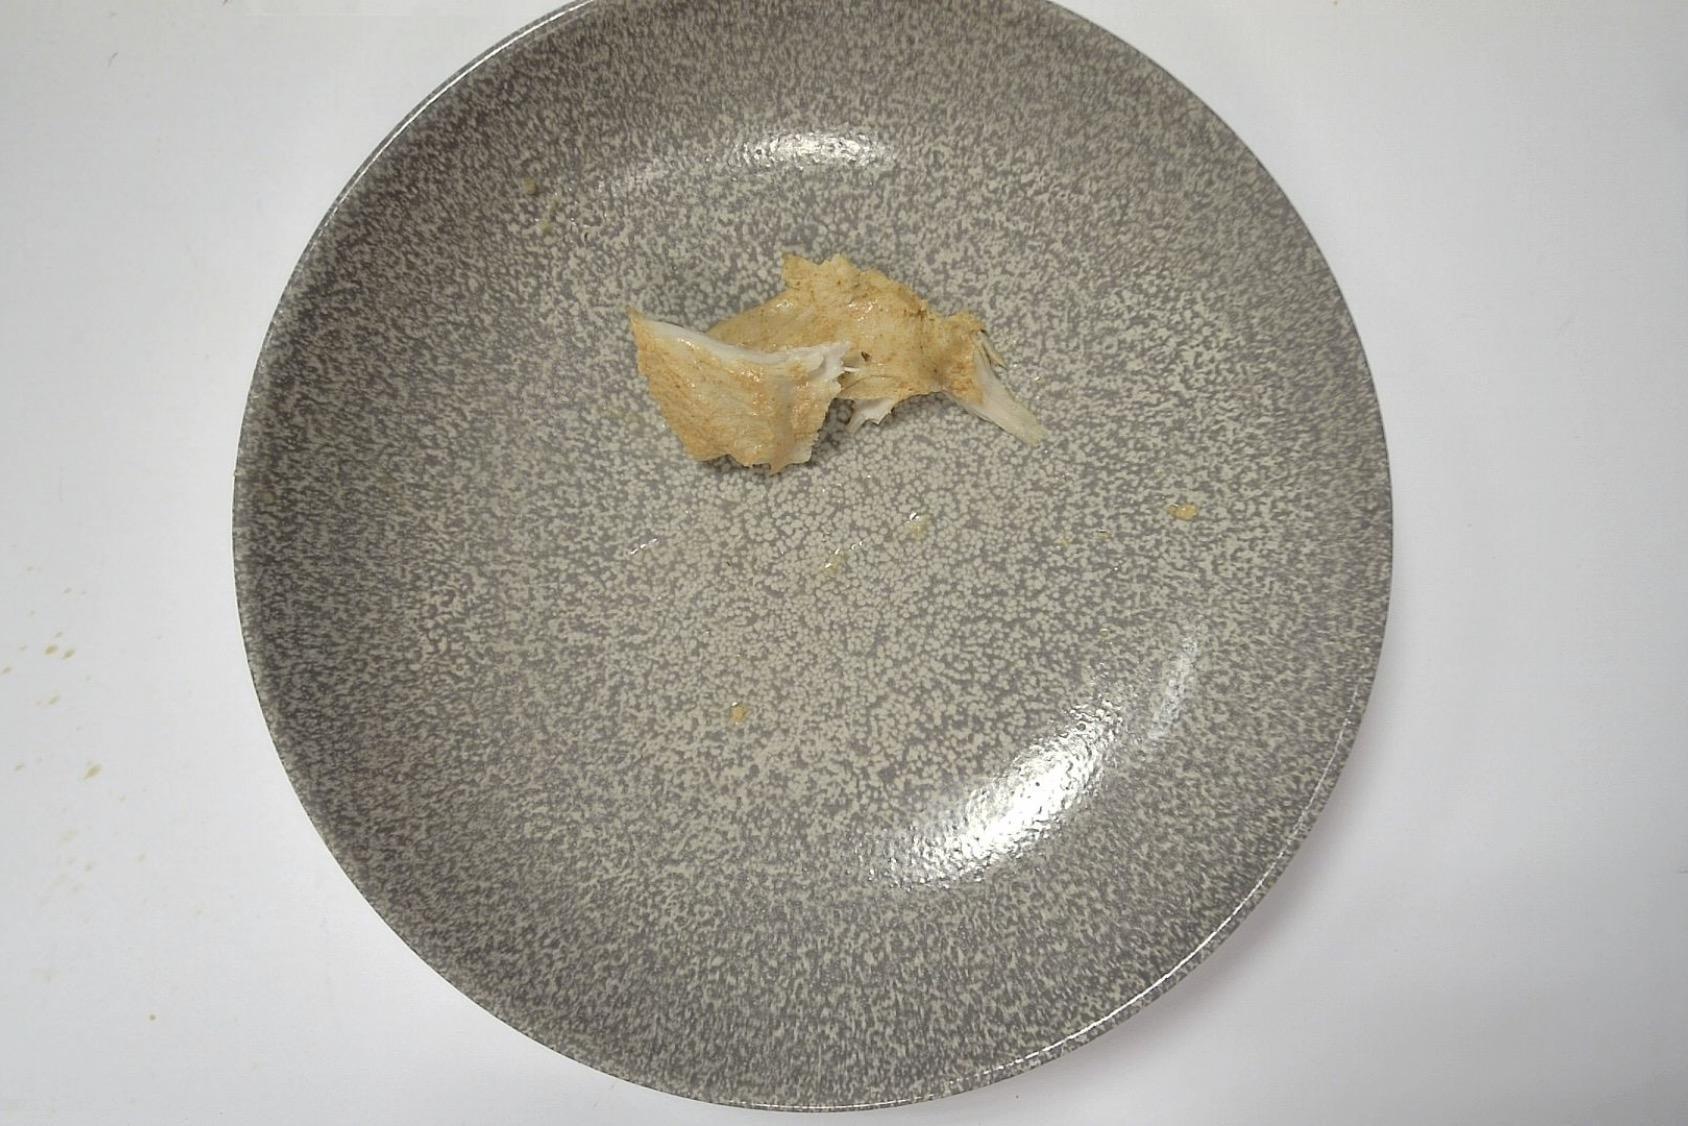
Dish: Hähnchenbrustfilet mit Reis, Paprikasauce und Beilagensalat
Portion size: Große Portion
Ingredients: rice, dressing-portion, iceberg-lettuce, coleslaw, paprika-or-bell-pepper, cream, brown-sauce, chicken
Weight as served: 421 g
Energy as served: 368,55 kcal (1.549,98 kJ)
Fat: 9,687 g (saturated: 3,037 g)
Carbohydrates: 42,466 g (sugar: 12,588 g)
Protein: 25,83 g
Salt: 5,252 g
Weight after return: 395 g
Energy after return: 345,789 kcal